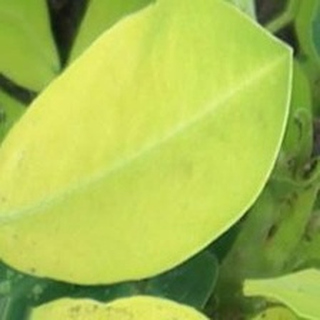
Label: groundnut_nutrition_deficiency